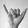
ASL letter: Y